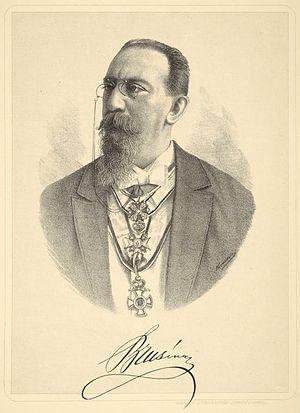
Spiridon Brusina est un zoologiste croate d'Autriche-Hongrie, né à Zadar le 11 décembre 1845 et décédé à Zagreb le 21 mai 1908. Il est considéré comme l'un des pères fondateurs de la biologie croate.